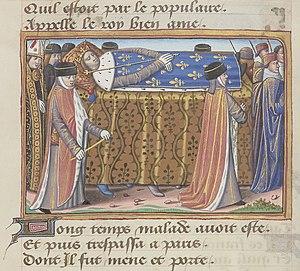
Funérailles du roi Charles VI. Enluminure du manuscrit de Martial d'Auvergne, Les Vigiles de Charles VII, vers 1484, BnF, Manuscrit Français 5054, folio 27 verso.